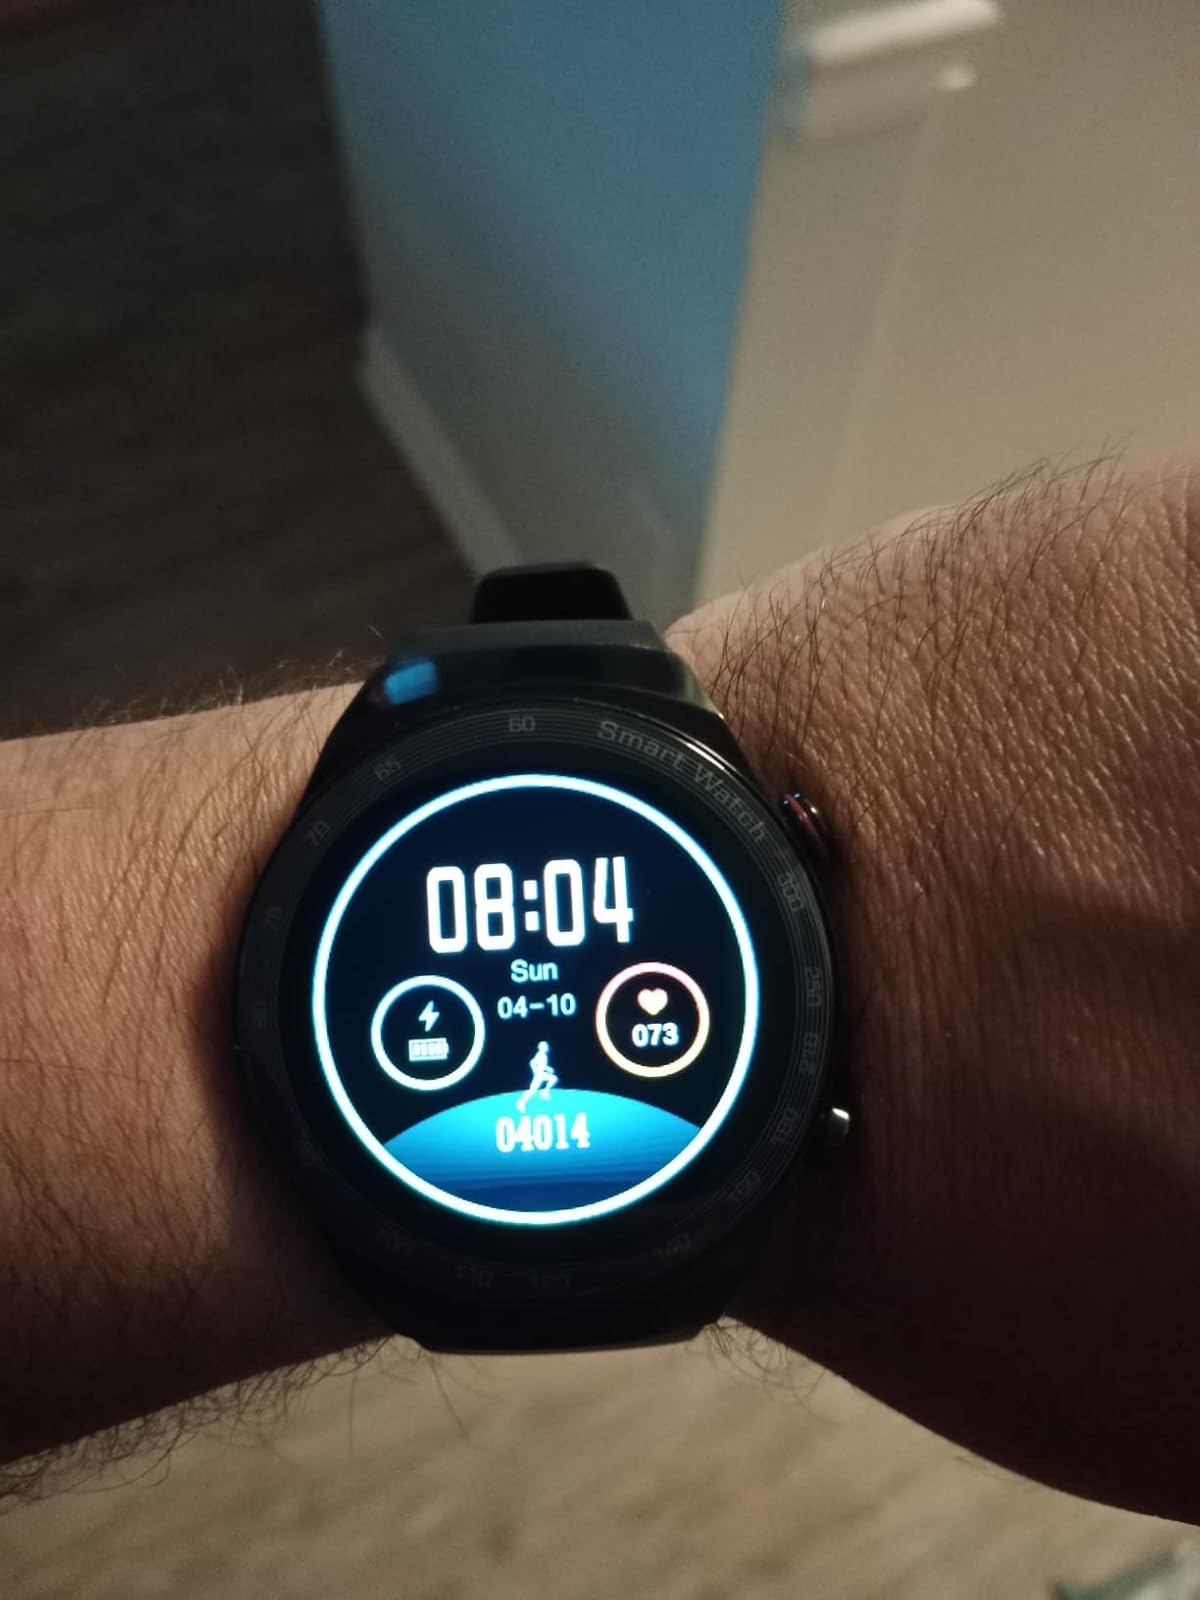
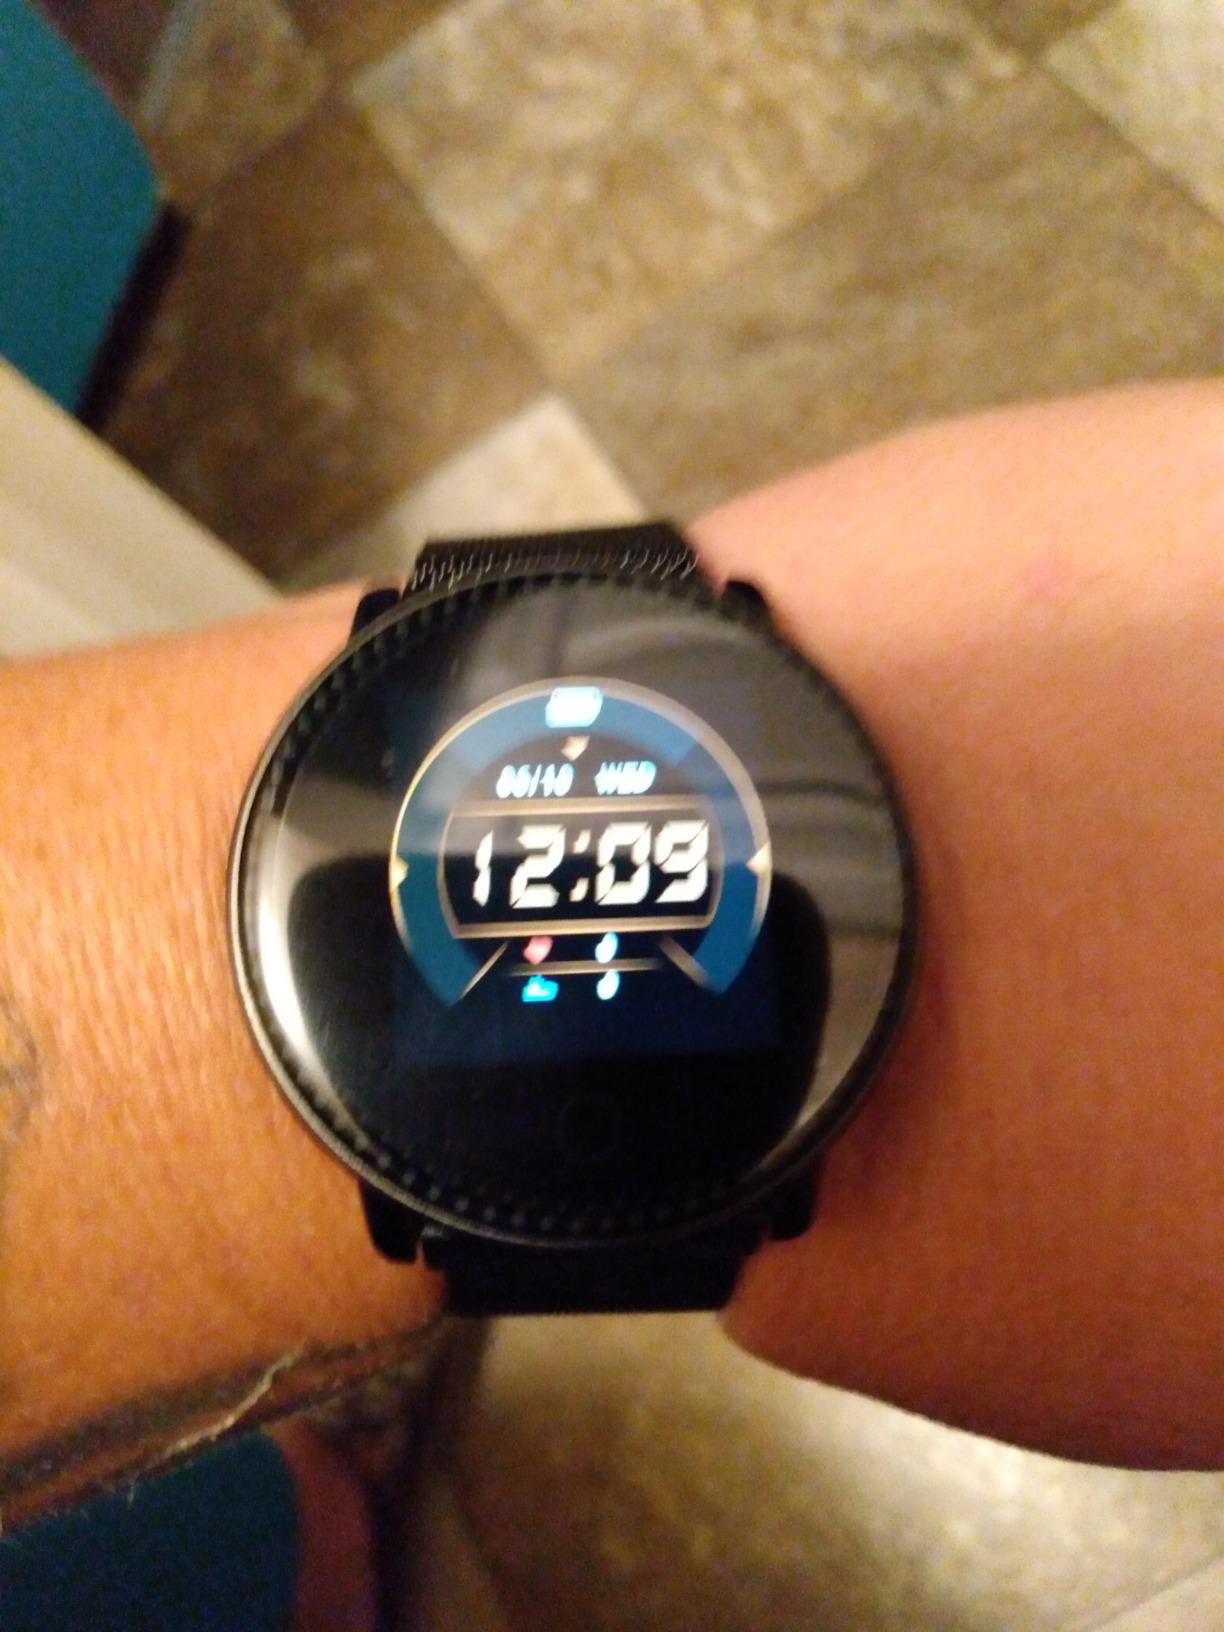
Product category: smartwatch
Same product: no